Henny Porten

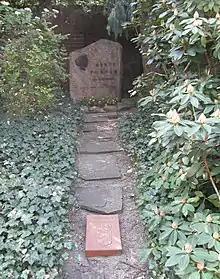
Porten's grave at the Kaiser Wilhelm Memorial Cemetery in Berlin.

The first German film producers refused to reveal the names of the actors in their films, fearing that they would be charged more money. Hence, Henny Porten was not known by name but by the epithet of the "Messter's girl". But in 1910, when Henny acted in the melodrama "The Love of a Blind Girl" with such success, Messter was forced to make known to the public the name of his interpreter. And immediately, the actress asked for a raise.